CBR Building

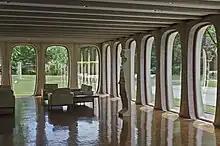
Ground floor before the renovation

The interior features mahogany partitions, parquet floors, bush-hammered concrete details and a concrete spiral staircase from the ground floor to the basement restaurant. The finish is particularly meticulous on the eighth floor "composed of rosewood partition systems, with extremely refined care given, even to the design of the lever handles, door handles, signage, furniture...". Every material, detail and finishing in the building was chosen by the architects themselves, even the buttons on the elevator.